Carolingian Empire

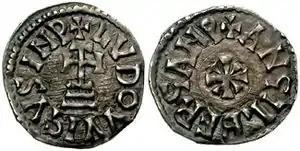
A "denarius" minted by Prince Adelchis of Benevento in the name of Emperor Louis II and Empress Engelberga, showing the expansion of Carolingian authority in southern Italy which Louis achieved

No permanent capital city existed in the empire, the itinerant court being a typical characteristic of all Western European kingdoms at this time. Some palaces can, however, be distinguished as locations of central administration. In the first year of his reign, Charlemagne went to Aachen. He began to build a palace there in the 780s, with original plans being thought up perhaps as soon as 768. The palace chapel, constructed in 796, later became Aachen Cathedral. During the 790s when construction picked up at Aachen Charlemagne's court became more centred compared with the 770s where court so often found itself located in tents during campaigning. Though Aachen was certainly not intended to be a sedentary capital it was built in the political heartland of Charlemagne's realm to act as a meeting place for aristocrats and churchmen so that patronage might be distributed, assemblies held, laws written, and even where scholarly churchmen gathered for the purposes of learning. Aachen was also a centre for information and gossip being pulled in from across the Empire by courtiers and churchmen alike. Of course, despite being the centre of Charlemagne's government, until his later years, his court moved often and made use of other palaces at Frankfurt, Ingelheim and Nijmegen. The use of such structures would signal the beginnings of the palace system of government used by the Carolingian court throughout reigns of many Carolingian rulers. Stuart Airlie has suggested that there were over 150 palaces throughout the Carolingian World which would provide the setting for court activity.